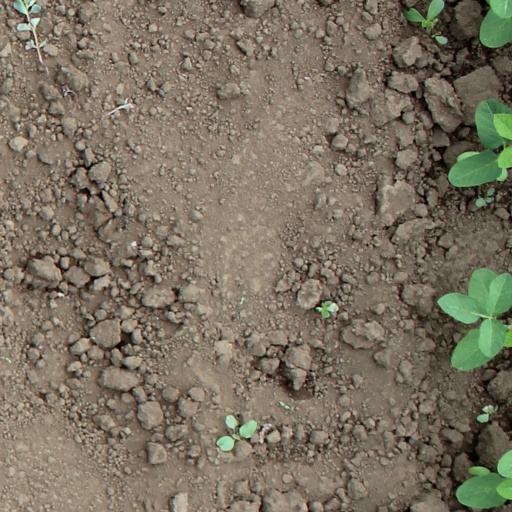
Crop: soybean